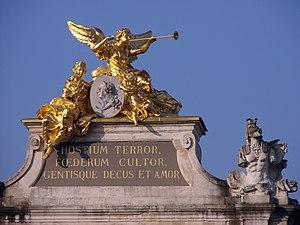
Groupe allégorique au sommet de la Porte Héré, Place Stanislas à Nancy
La place Stanislas est une place appartenant à un ensemble urbain classique situé à Nancy, dans la région Lorraine, en France, qui est inscrit au patrimoine mondial de l'UNESCO. Voulue par le duc de Lorraine Stanislas Leszczyński, elle a été construite entre 1751 et 1755 sous la direction de l'architecte Emmanuel Héré. Son nom et sa statue centrale ont évolué au gré des bouleversements de l'histoire de France ; elle porte son nom actuel depuis 1831. Le guide Lonely Planet a élu la place Stanislas 4e plus belle place du monde.